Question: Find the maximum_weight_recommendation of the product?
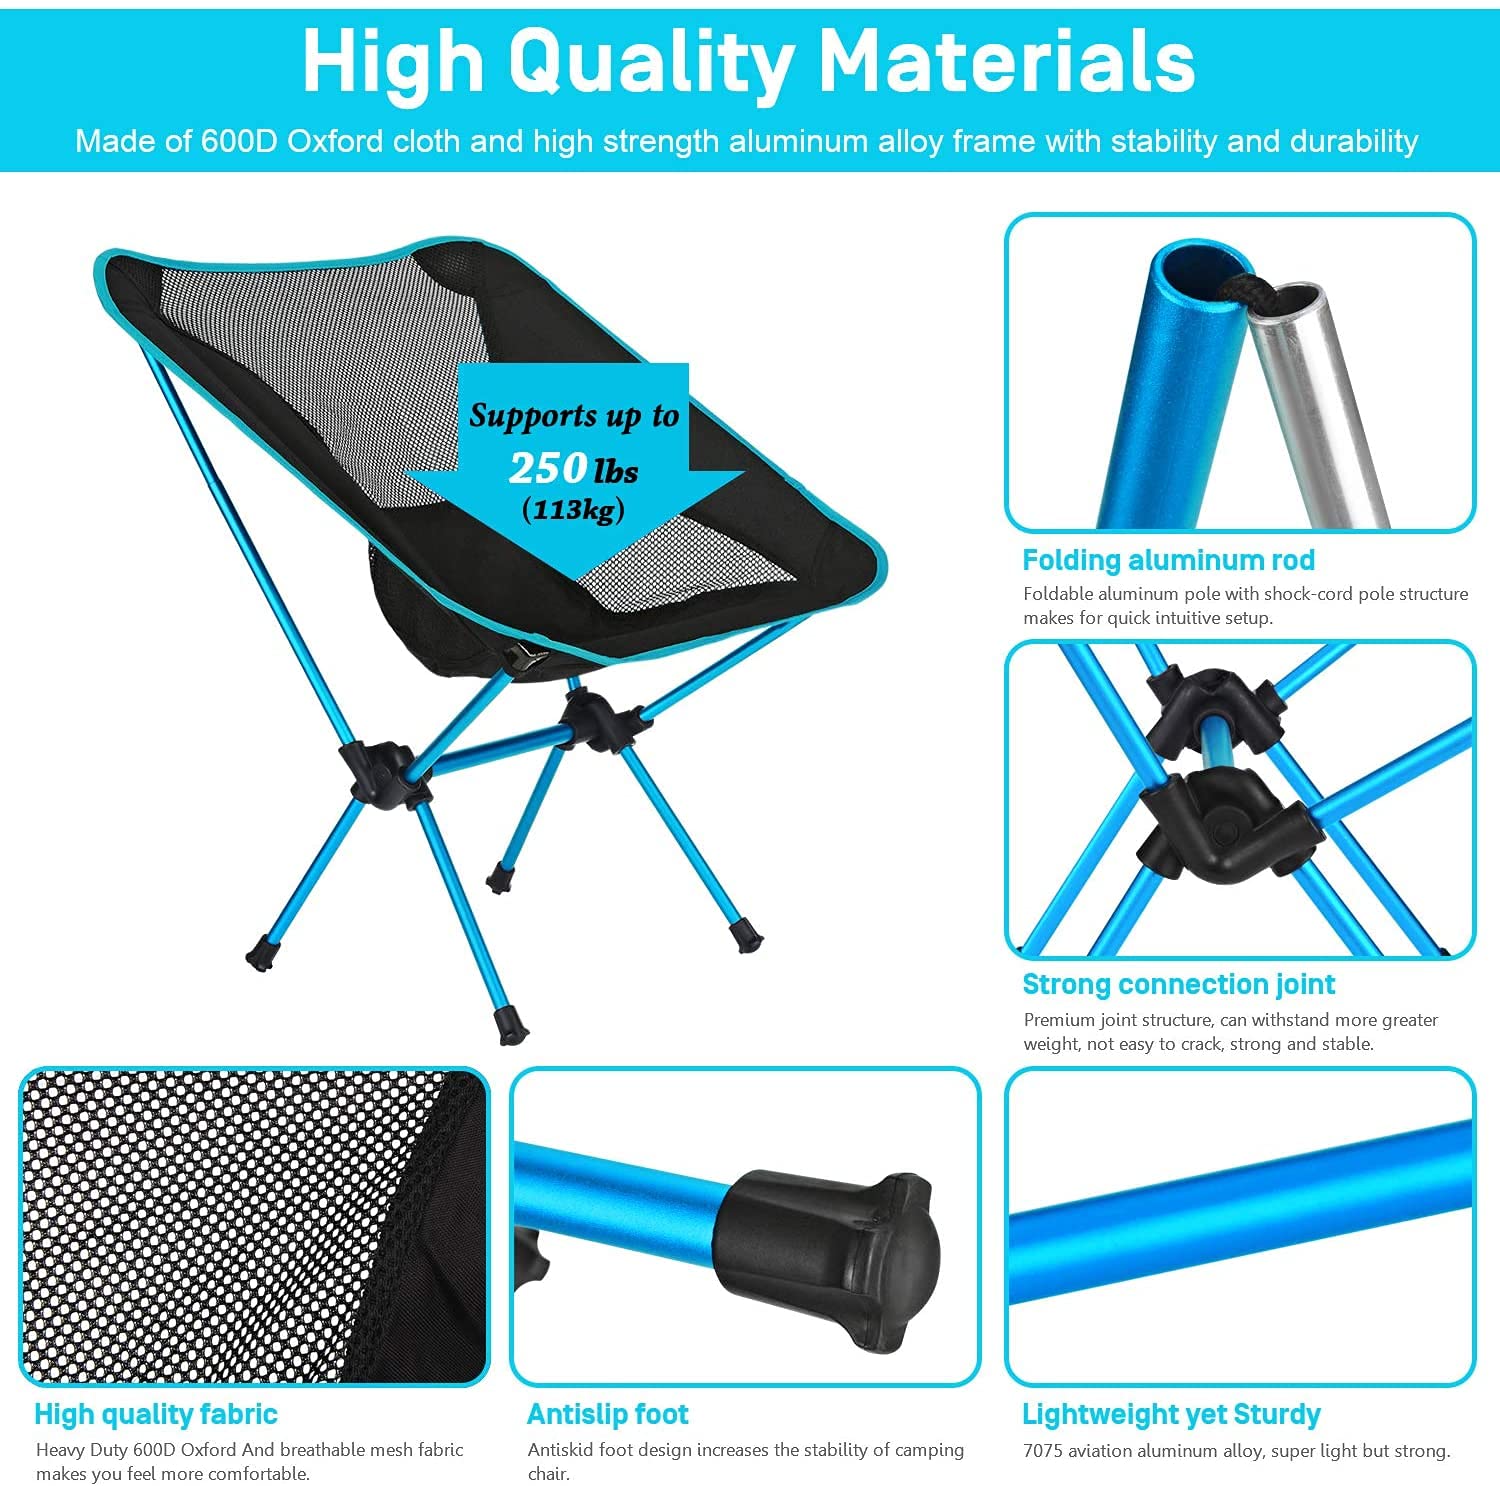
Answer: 250 pound